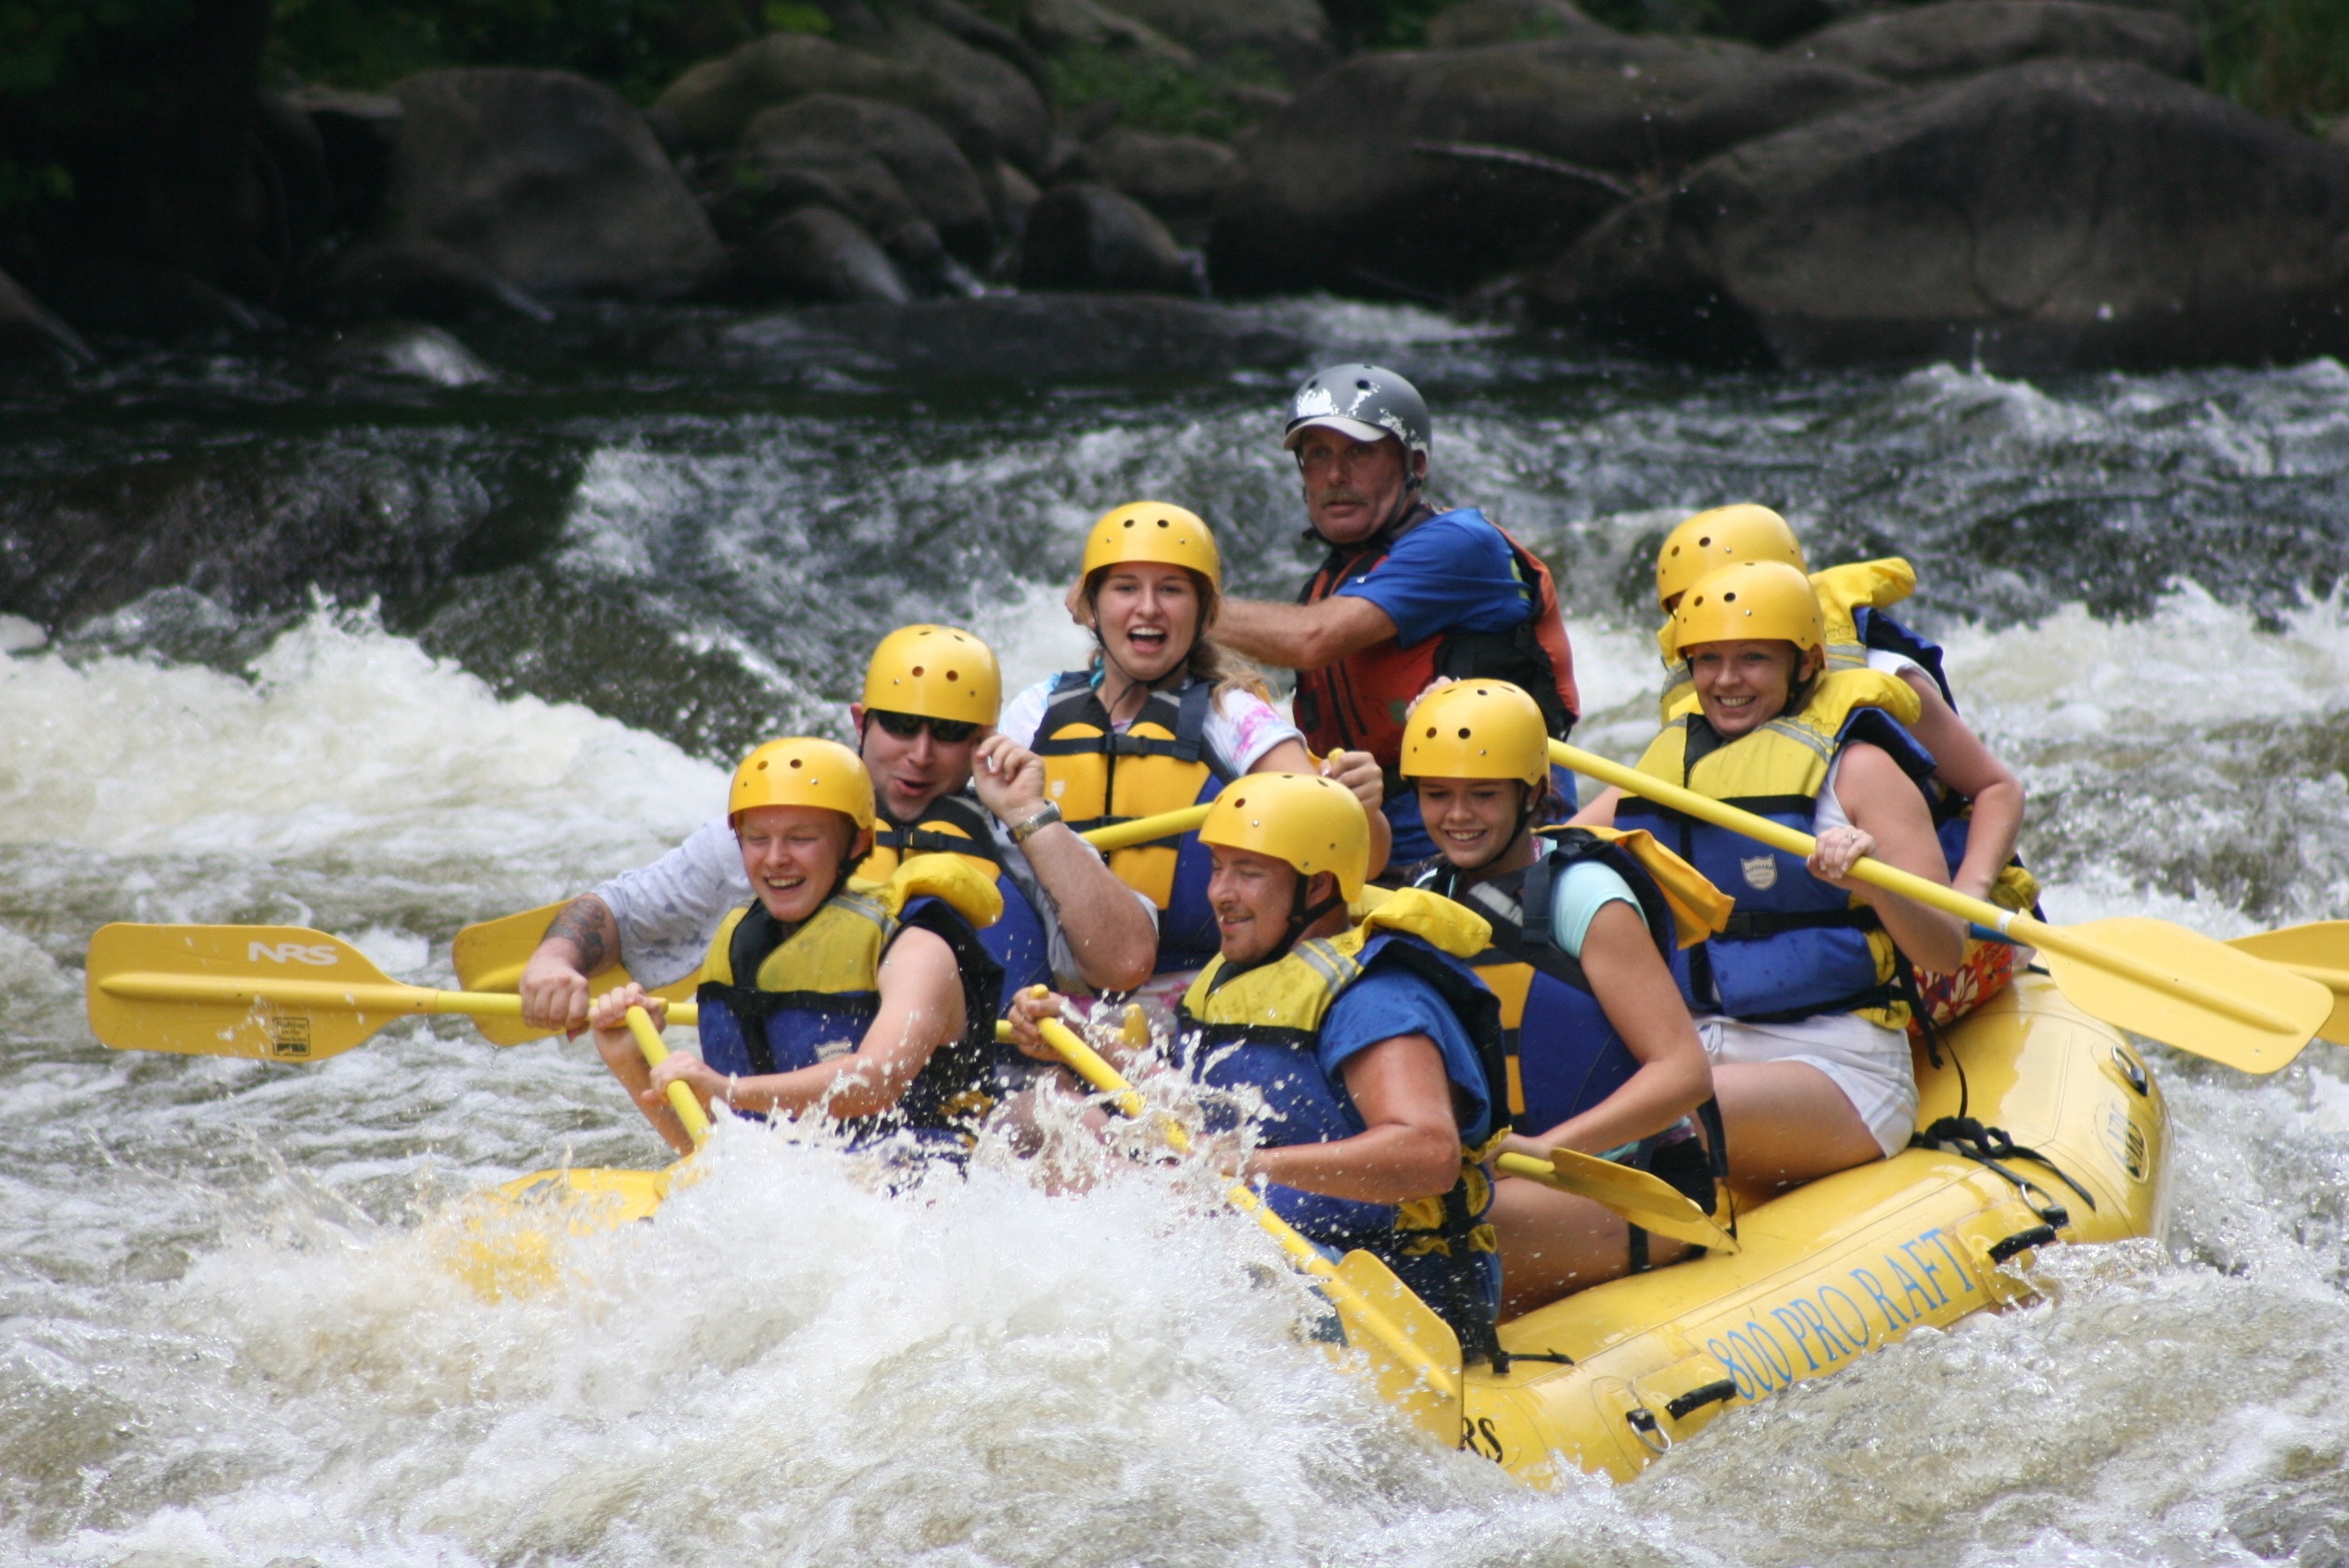
nature, group, people, adventure, river, recreation, rapid, extreme sport, outdoors, fun, team, happy, sports, boating, whitewater, beautiful, raft, tennessee, water sport, rafting, outdoor recreation